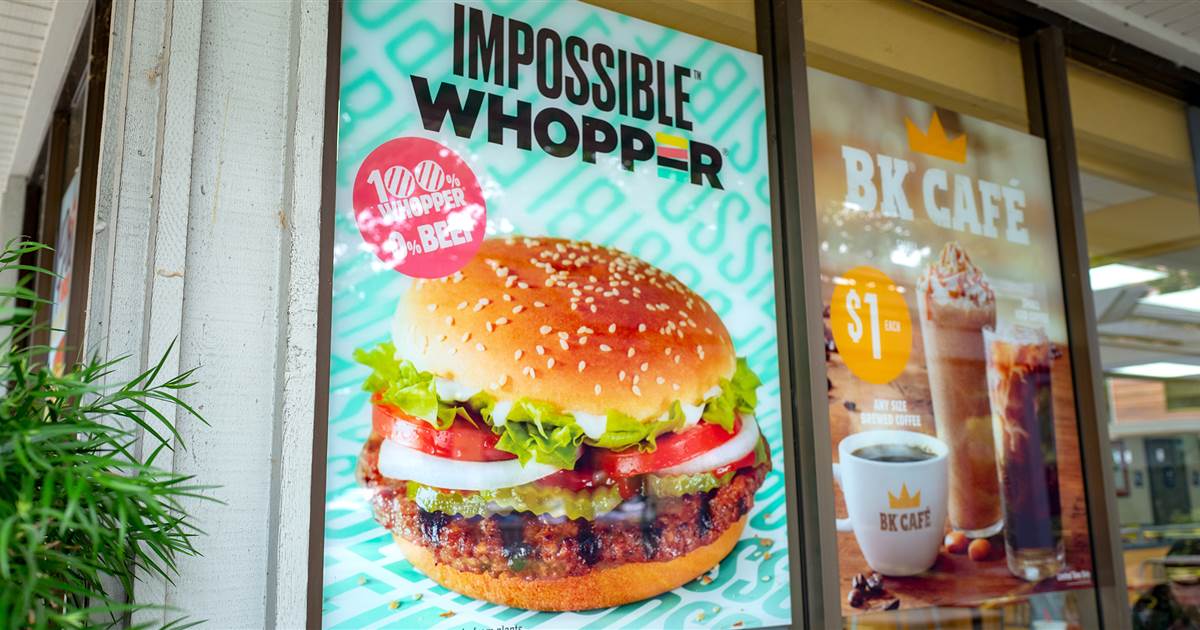
Dish: burger